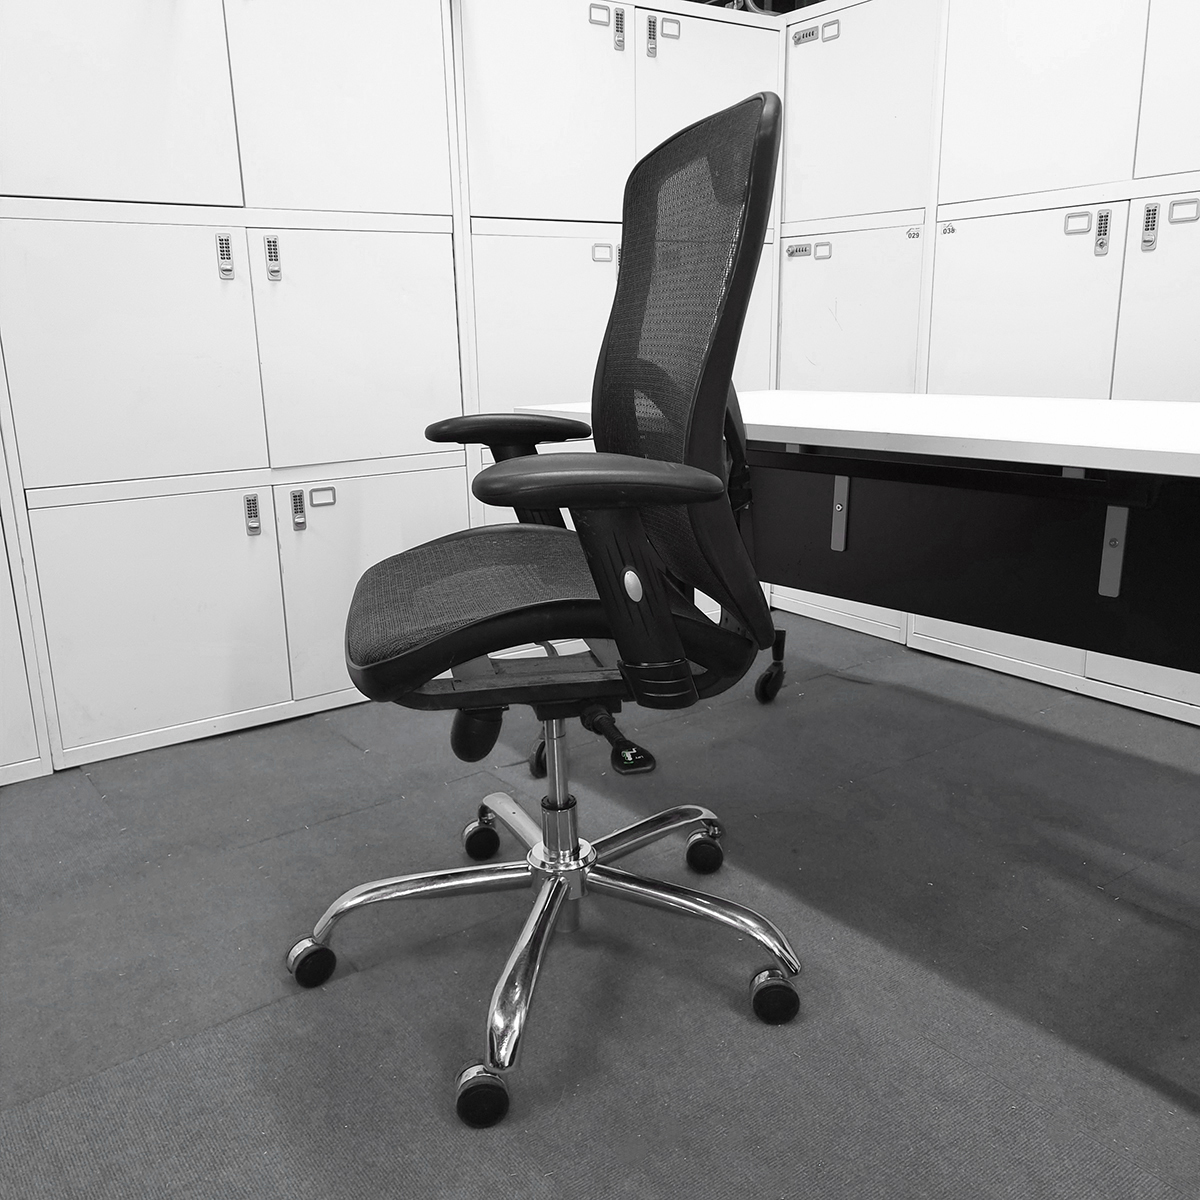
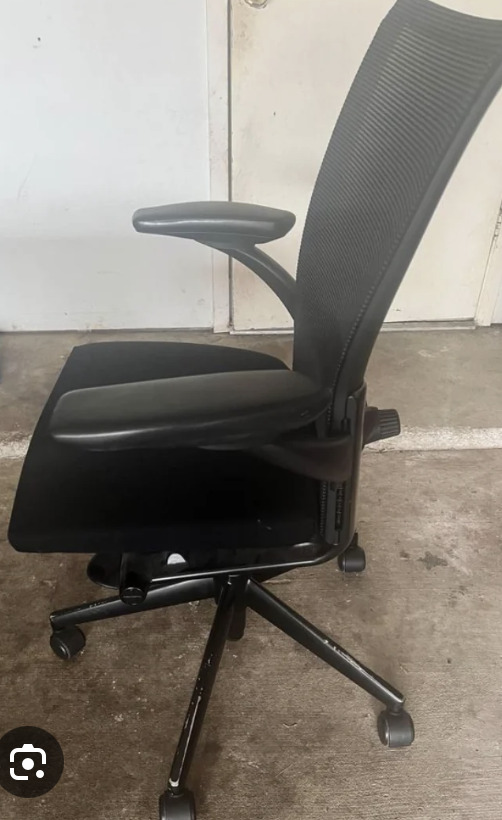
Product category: items_chair
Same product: no